Barzan Ibrahim al-Tikriti

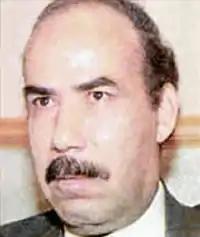
Barzan in 1990

Barzan was a leading figure in the Mukhabarat, the intelligence service that performed the role of secret police from the 1970s, and later took over as director. During his time in the secret police, Barzan played a key role in the Iraqi regime's execution of opponents at home and assassinations abroad. He was also known for his ruthlessness and brutality in purging the Iraqi military of anyone seen as disloyal.